The Cry of the Children

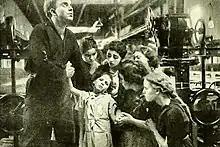
Alice (Marie Eline, center) with other child laborers and her father (James Cruze, left)

The Cry of the Children is a 1912 American silent short drama film directed by George Nichols for the Thanhouser Company. The production, based on the poem by Elizabeth Barrett Browning about child labor, stars Marie Eline, Ethel Wright, and James Cruze. At the time of its release, the film proved to be controversial for its use of real-life footage of children working inside a large textile factory. The film in 2011 was selected into preservation in the National Film Registry by the Library of Congress for being "culturally, historically, or aesthetically significant".